Air Force Office of Special Investigations

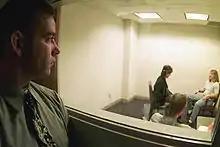
An OSI interview

The Air Force and Space Force is now countering a global security threat to information systems. OSI's role in support of Information Operations recognizes future threats to the Air Force and Space Force, and its response to these threats will occur in cyberspace. OSI's support to information operations comes in many forms. OSI's computer crime investigators provide rapid worldwide response to intrusions into Air Force and Space Force systems.